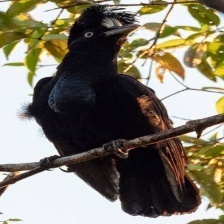
Species: UMBRELLA BIRD
Scientific name: CEPHALOPTERUS